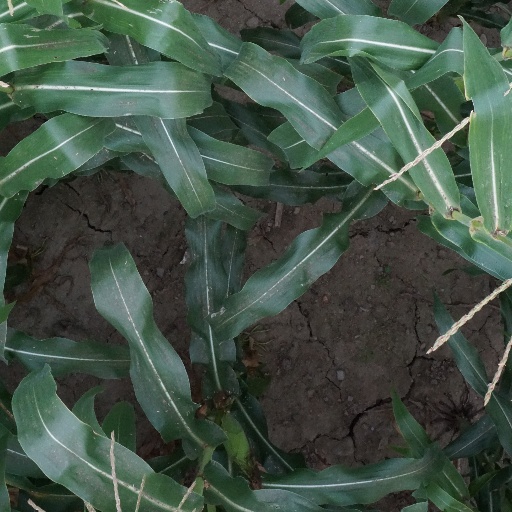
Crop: maize; corn